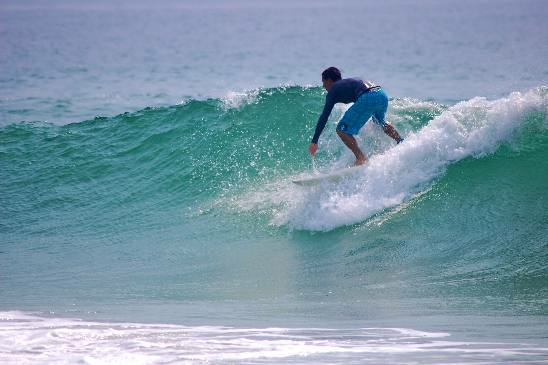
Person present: Yes